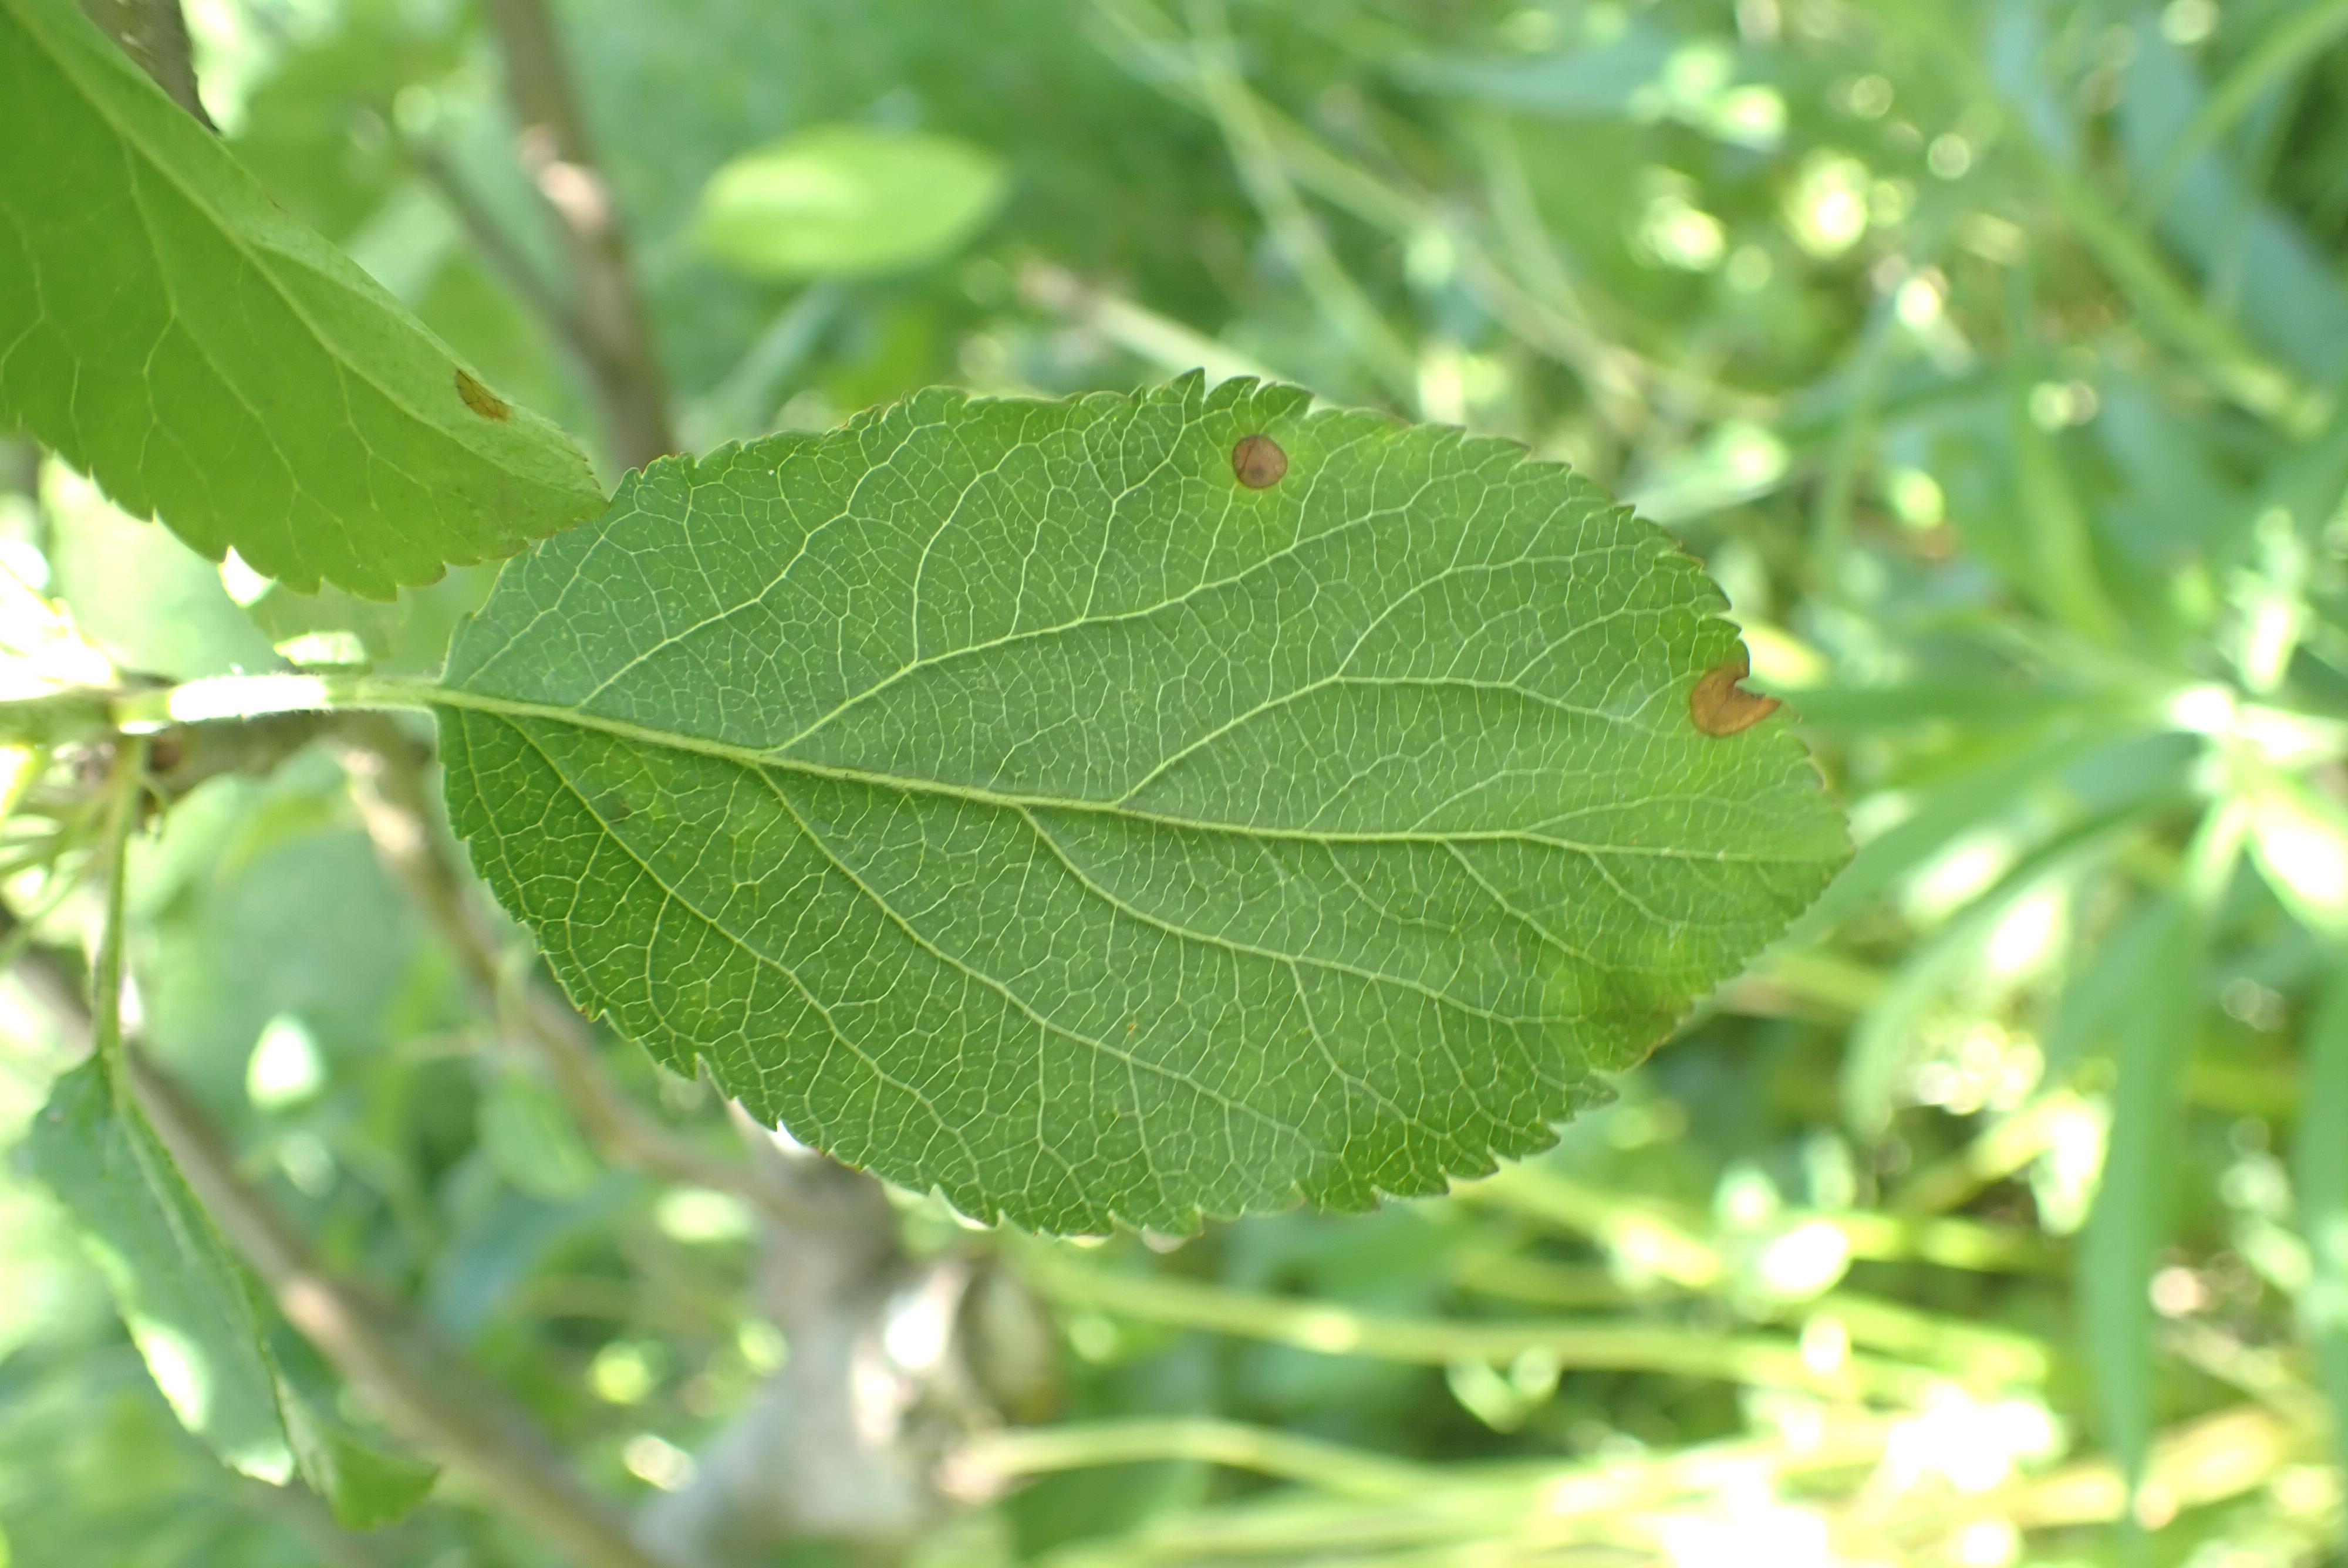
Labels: frog_eye_leaf_spot